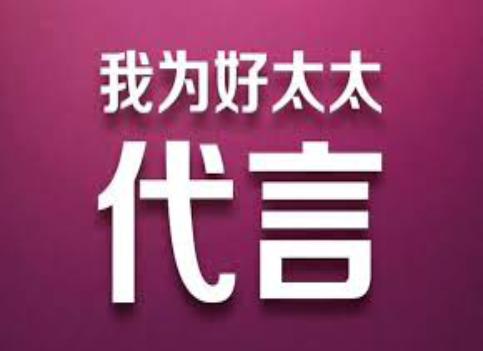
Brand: hotata
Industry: Necessities